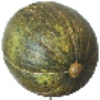
Label: Melon Piel de Sapo 1